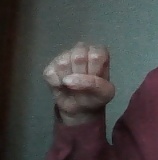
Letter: saad